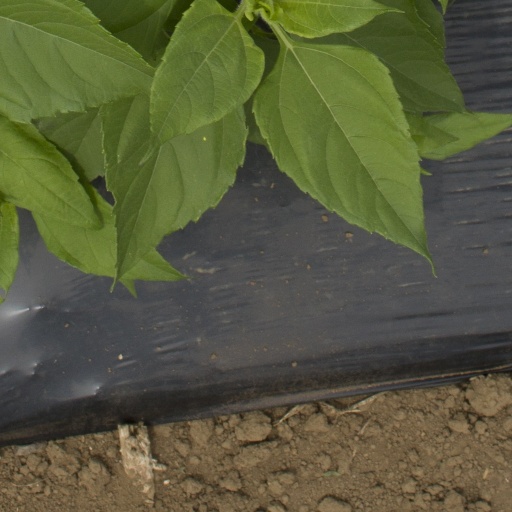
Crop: Jerusalem artichoke